Lino Ventura

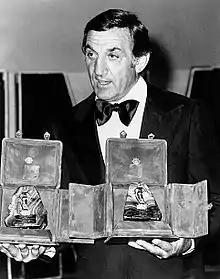
Lino Ventura in 1974.

Some of his most famous roles include the portrait of corrupt police chief Tiger Brown in "The Threepenny Opera" (1963) and mob boss Vito Genovese in "The Valachi Papers" (1972).